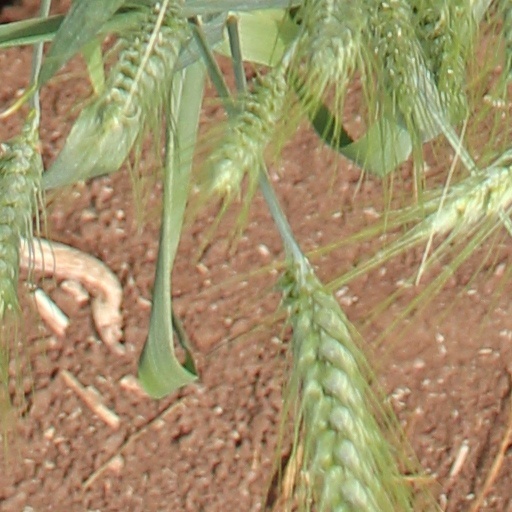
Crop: wheat